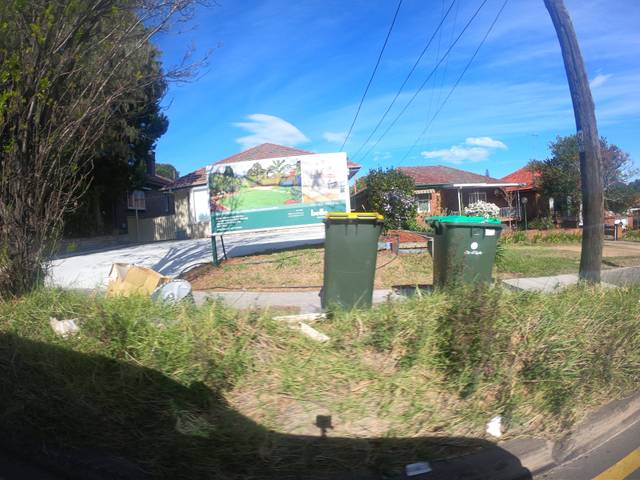
Region: Australia
Coordinates: -33.82, 151.1